Old City (Hyderabad, India)

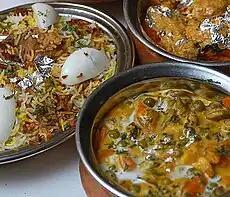

At the far east of Old City is Mir Alam Tank, the largest lake in the old city and the site of the Nehru Zoological Park, a area filled with various species of birds and animals. The tank is named after its builder Mir Alam, Prime Minister of Hyderabad, and comprises a one-mile bund with 21 semi-circular arches.